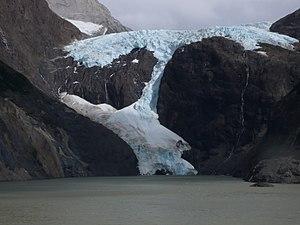
Le glacier los Perros est un glacier situé à l’extrémité nord-ouest du massif del Paine, à l'intérieur du parc national Torres del Paine, au Chili. Administrativement, il appartient à la XIIᵉ région de Magallanes et de l'Antarctique chilien et à la province de Última Esperanza.